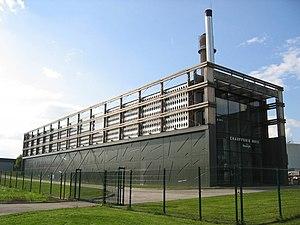
Chaufferie municipale bois de Besancon - Franche Comté - France
Planoise est l'un des quatorze quartiers de Besançon. Situé au sud-ouest de la ville, il est au cœur d’un site de 3,5 km² ceinturé par quatre forêts et deux collines, à environ 2 km du Doubs et 3,5 km du centre-ville. Il est limitrophe des Tilleroyes, de Saint-Ferjeux, et de Velotte au nord et à l’est, ainsi que des communes d'Avanne-Aveney, Grandfontaine-la Belle Étoile, et Franois au sud et à l’ouest. Le secteur est bien desservi par les transports en commun grâce au tramway et à plusieurs lignes de bus Ginko et d'agglomération, et se trouve également à un carrefour routier avec la rue de Dole/R.N.73 et la R.N.57. Il faisait administrativement partie du canton de Besançon-Planoise jusqu’en 2014 mais est désormais associé à celui de Besançon-1, relevant de la ville de Besançon pour tout le reste de son administration et de sa gestion.